Peace flag

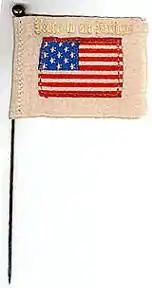
White-bordered US flag. Banner reads "Peace to All Nations".

The white flag is recognized in most of the world as a flag of surrender, truce or ceasefire. The first mention of a white flag used in this context is made during the Eastern Han dynasty (AD 25–220). A white flag was also used by the anti-war movement during the US Civil War in 1861.